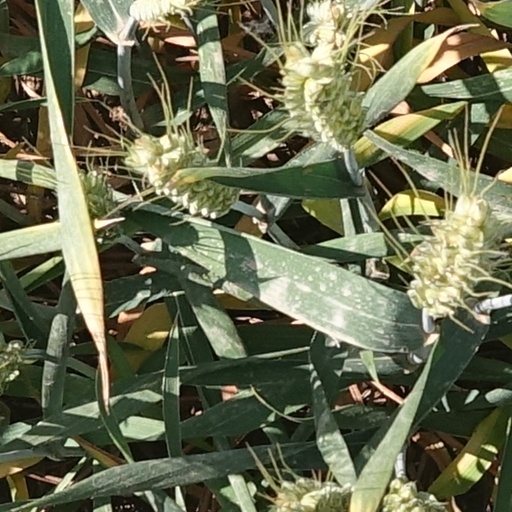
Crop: wheat